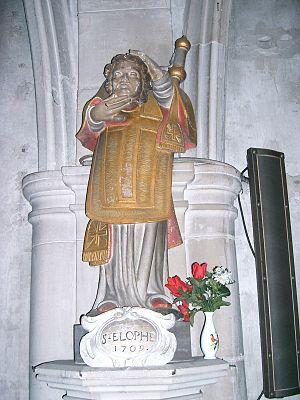
Domrémy - intérieur de l'église
Le Vair est une rivière française de la région Grand Est qui coule entièrement dans le département des Vosges. C'est un affluent droit, important de la haute Meuse
Domrémy-la-Pucelle — ou Domremy-la-Pucelle — est une commune française située dans le département des Vosges en Lorraine. La commune de l'arrondissement de Neufchâteau fait aujourd'hui partie de la région administrative Grand Est.